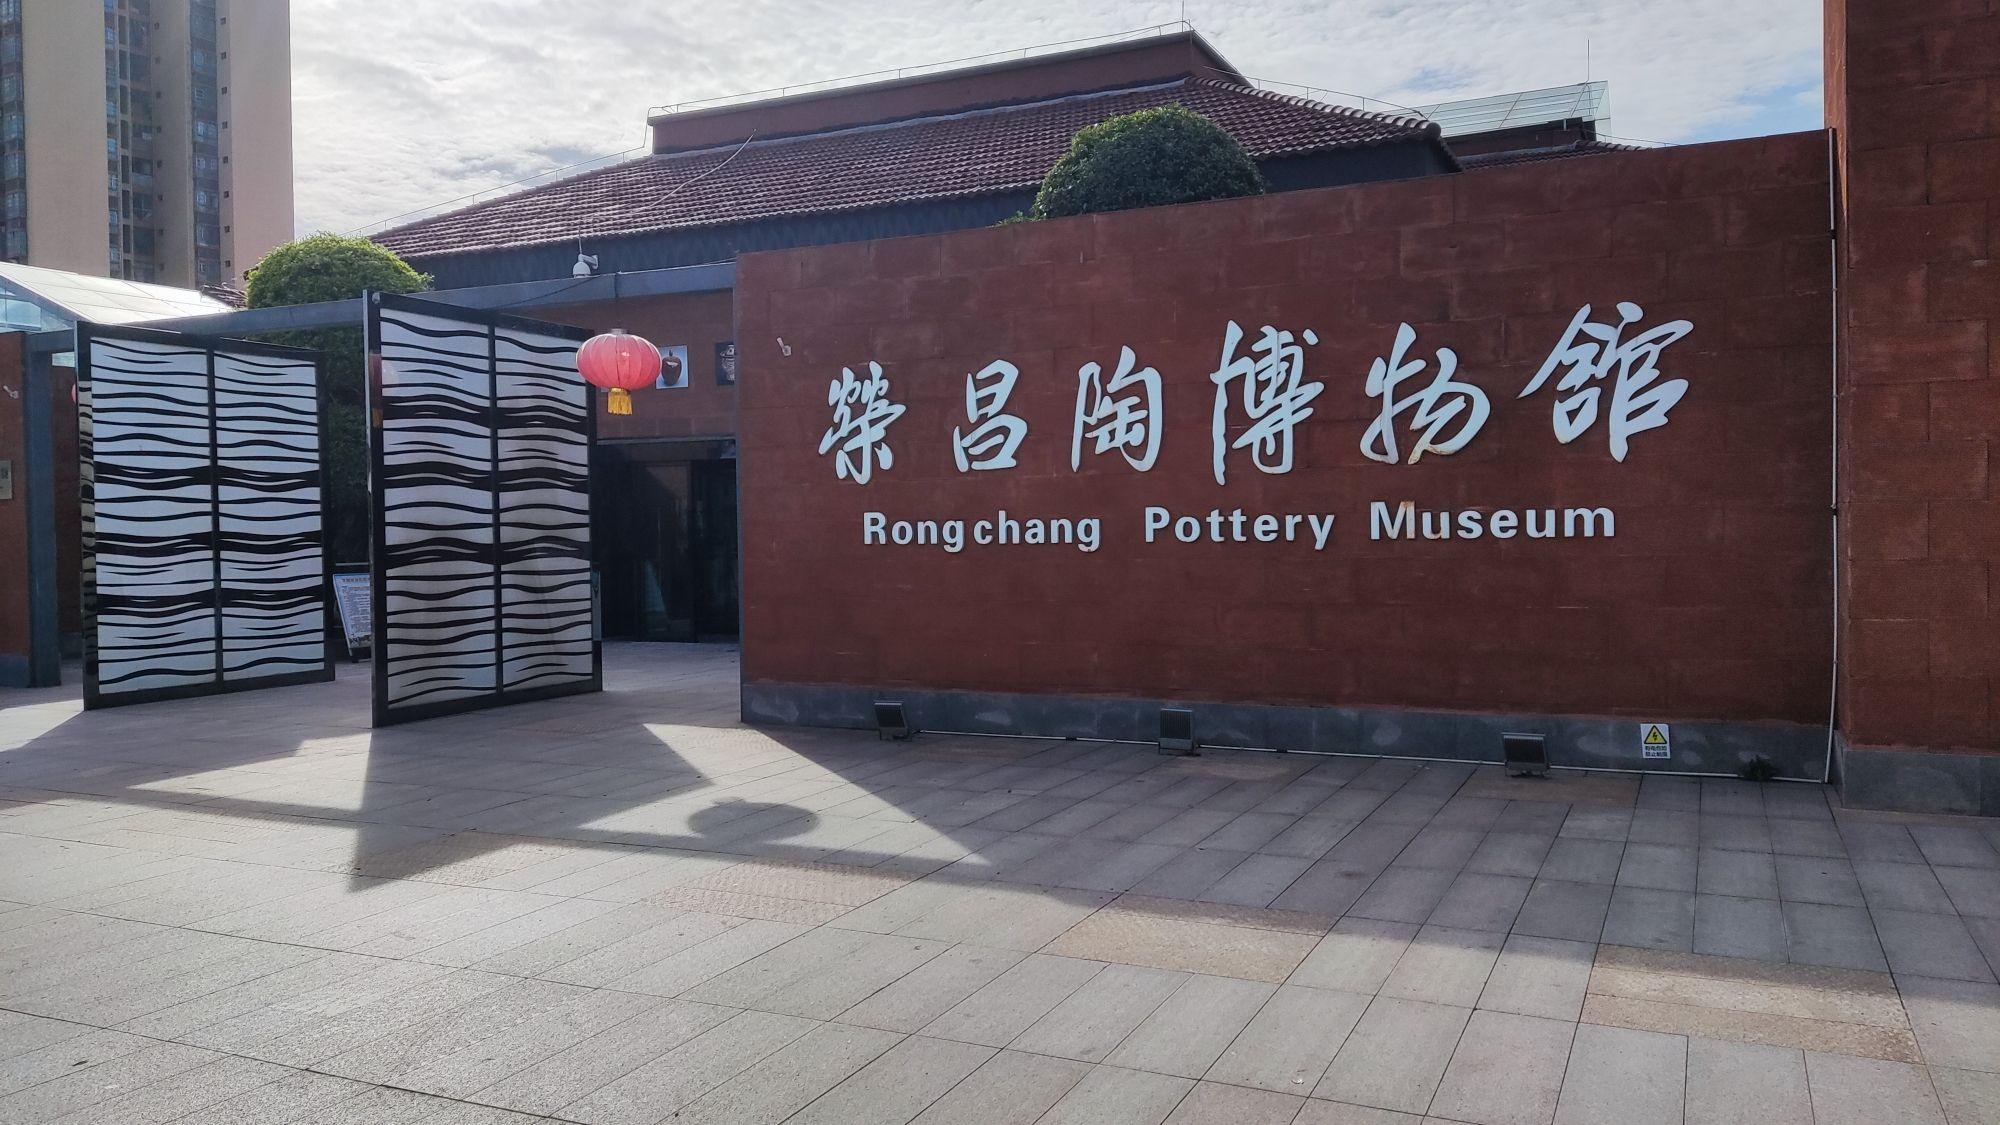
地标名称：荣昌陶博物馆
所在城市：重庆市·荣昌区